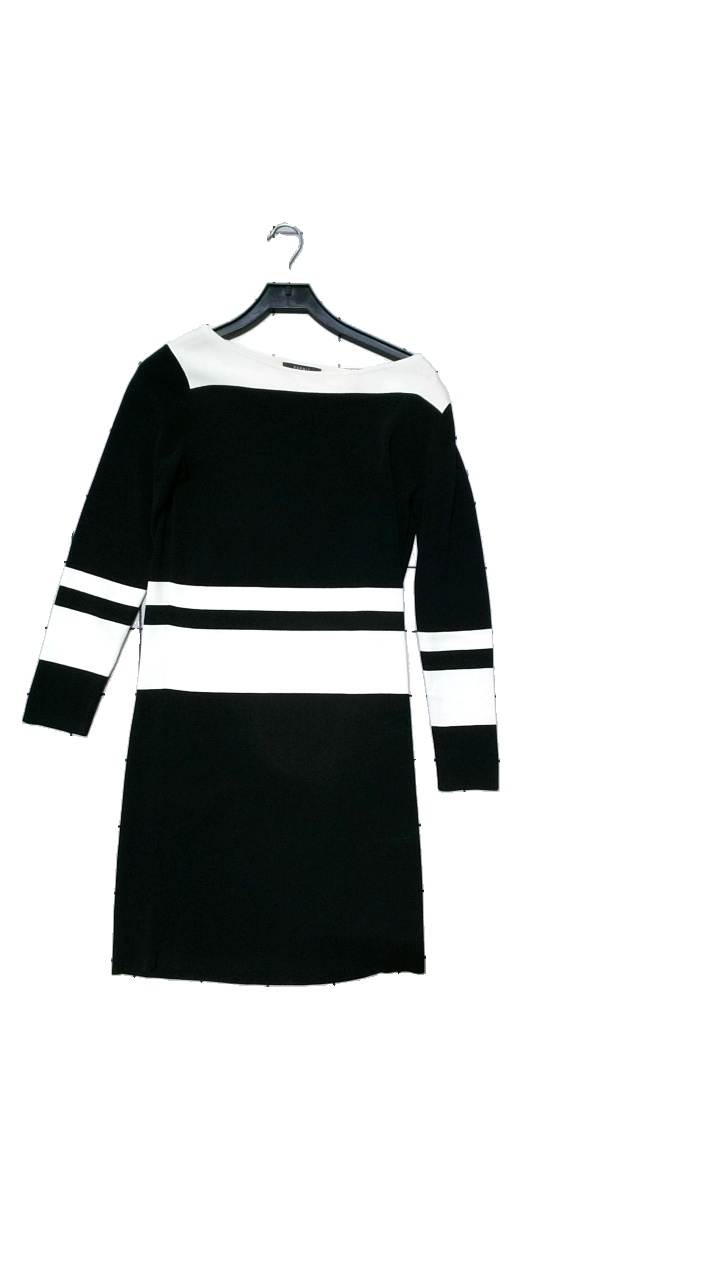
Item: Dress (Ladies)
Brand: Esprit
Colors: Black, White
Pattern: Striped
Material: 50% cotton, 50% polyester
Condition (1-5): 5
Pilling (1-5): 5
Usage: Reuse
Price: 50-100